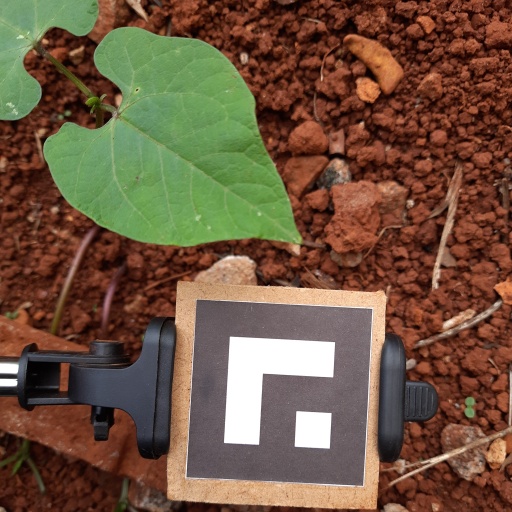
Observations: wavy surface, no eating holes, under shade